Operation Dani

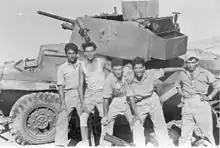
Soldiers of the Yiftach Brigade with a captured Jordanian armored vehicle in the village of al-Burj, 15 July 1948

On 9 July units from the Yiftach Brigade began approaching Ramle from the south. At the same time troops from the other brigades began attacking villages north of Lydda. Caught in a pincer movement and with only a token Arab Legion presence the two towns were captured the following day. This put Lydda airport and the strategic railway station at Ramle in Israeli hands.